Clipping Adam

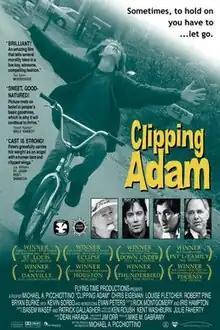

Clipping Adam is a 2004 American drama film written and directed by Michael Picchiottino and starring Chris Eigeman, Louise Fletcher, Robert Pine, Bryan Burke, Ryan Willis, Kevin Sorbo and Evan Peters.